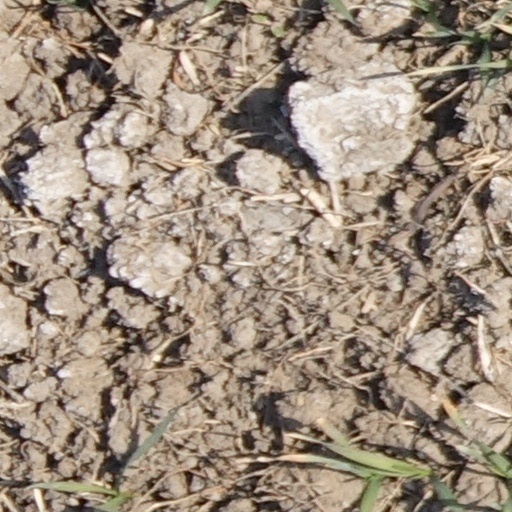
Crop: wheat